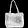
Label: Bag